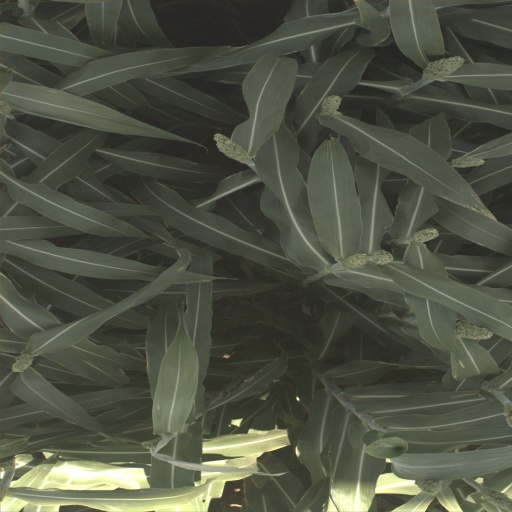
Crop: sorghum